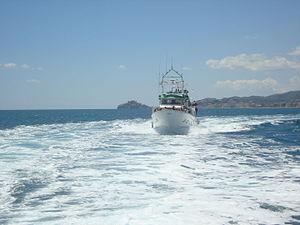
Benicarló, en valencien et en castillan, est une commune d'Espagne de la province de Castellón dans la Communauté valencienne. Elle est située dans la comarque de Baix Maestrat et dans la zone à prédominance linguistique valencienne. Elle fait partie de la mancomunidad de la Taula del Sénia.